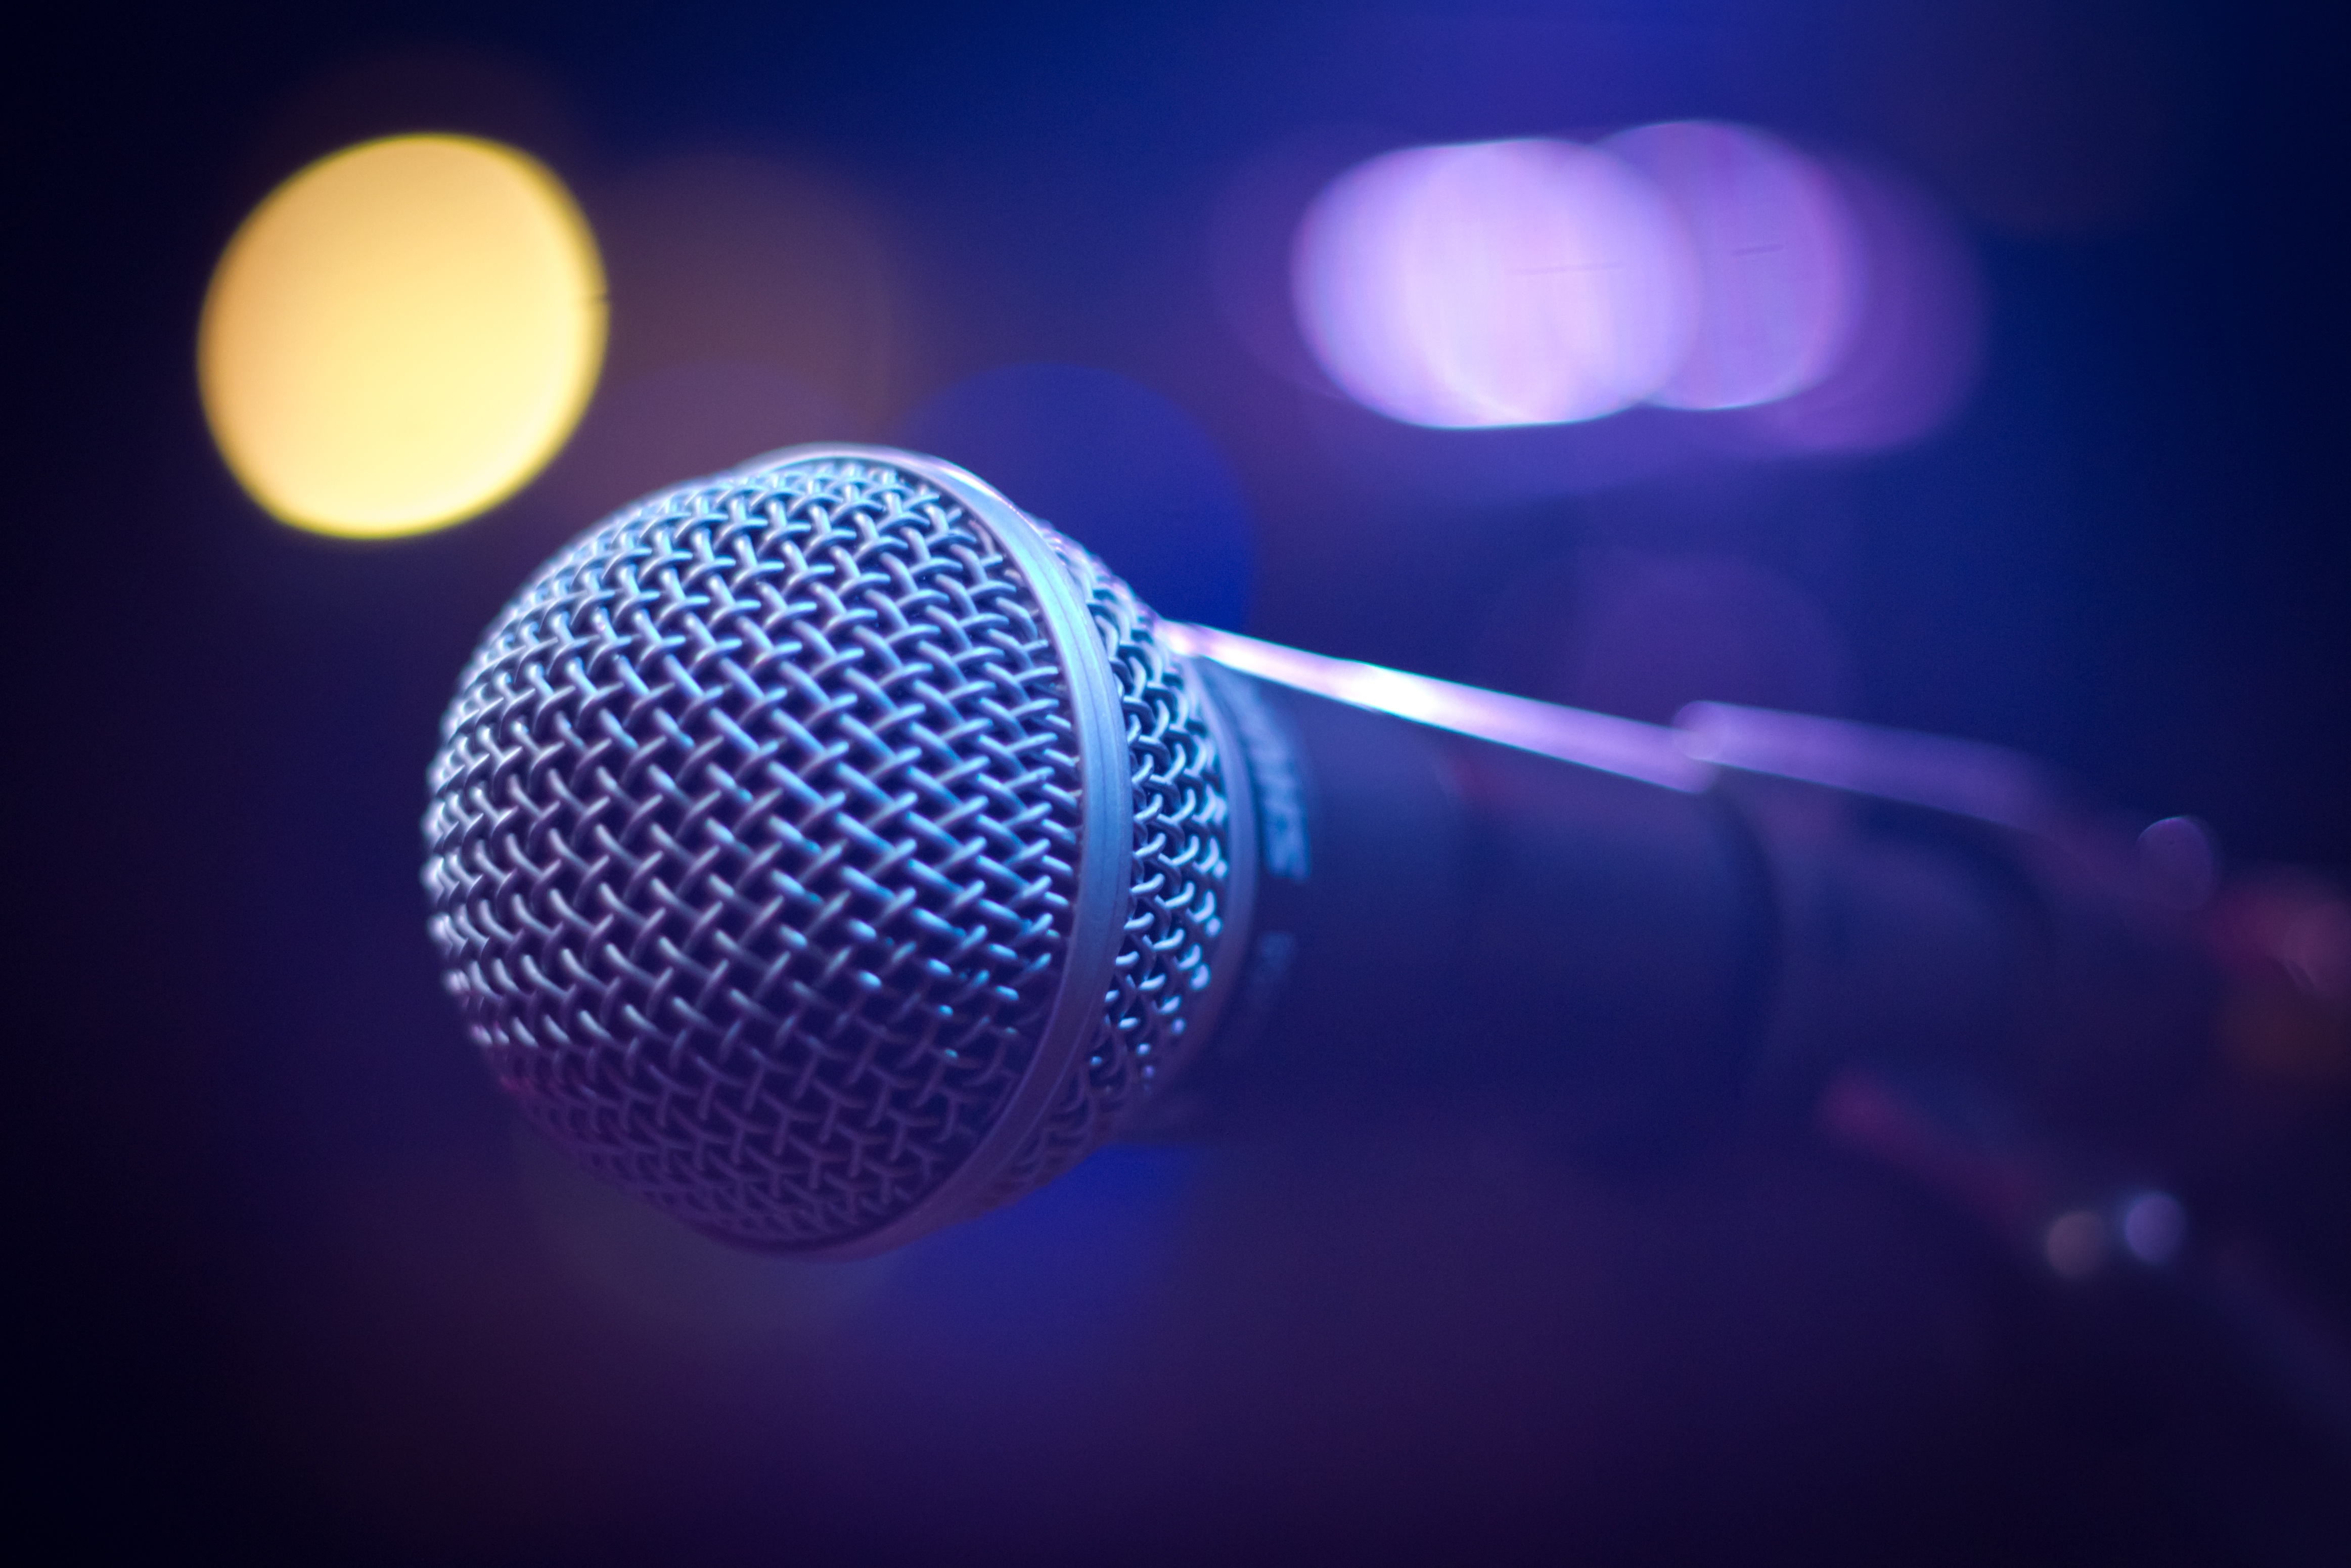
music, light, technology, microphone, blue, lighting, audio, sound, audio equipment, computer wallpaper, electronic device